Reformed Churches in South Africa

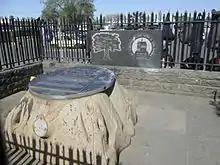
Syringa Tree Monument, Church Street, Rustenburg, (SAHRA9/2/263/0016)

The official name of the church body today is "Die Gereformeerde Kerke in Suid-Afrika" (GKSA), translated into English as "the Reformed Churches in South Africa" (RCSA). It was founded in 1859 as a response to increasingly doctrinal and liturgical domination within the Reformed Sister churches of South Africa, particularly the Nederduitse Hervormde Kerk (NHK).